Lassen Peak

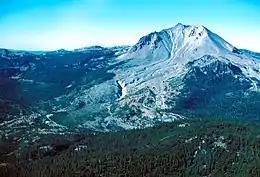
Lassen Peak's northeastern face

Lassen Peak lies near the southern end of the Cascade Volcanic Arc, at the western edge of the Basin and Range Province. Like other Cascade volcanoes, it was fed by magma chambers produced by the subduction of the oceanic Juan de Fuca tectonic plate under the western edge of the continental North American tectonic plate. The region is also affected geologically by the Cascadia subduction zone, which dips eastward beneath the western coast of North America in the Pacific Northwest, as well as horizontal stretching to the east of crustal rock in the Basin and Range Province. About 3 million years ago, the southern limit of active volcanoes in the Cascades corresponded to the Yana Volcanic Center to the south of Lassen Peak, but currently the southern edge of the Lassen Volcanic National Park now marks the same border, indicating that the Cascade Arc's southern end migrates at a rate of annually.